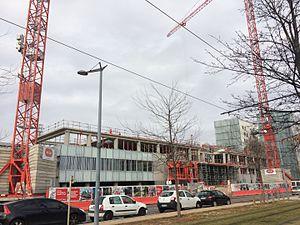
Photo du Sky 56 en construction (8 février 2017)
Le Sky 56 est un ensemble immobilier dans le quartier de la Part-Dieu à Lyon, en France.